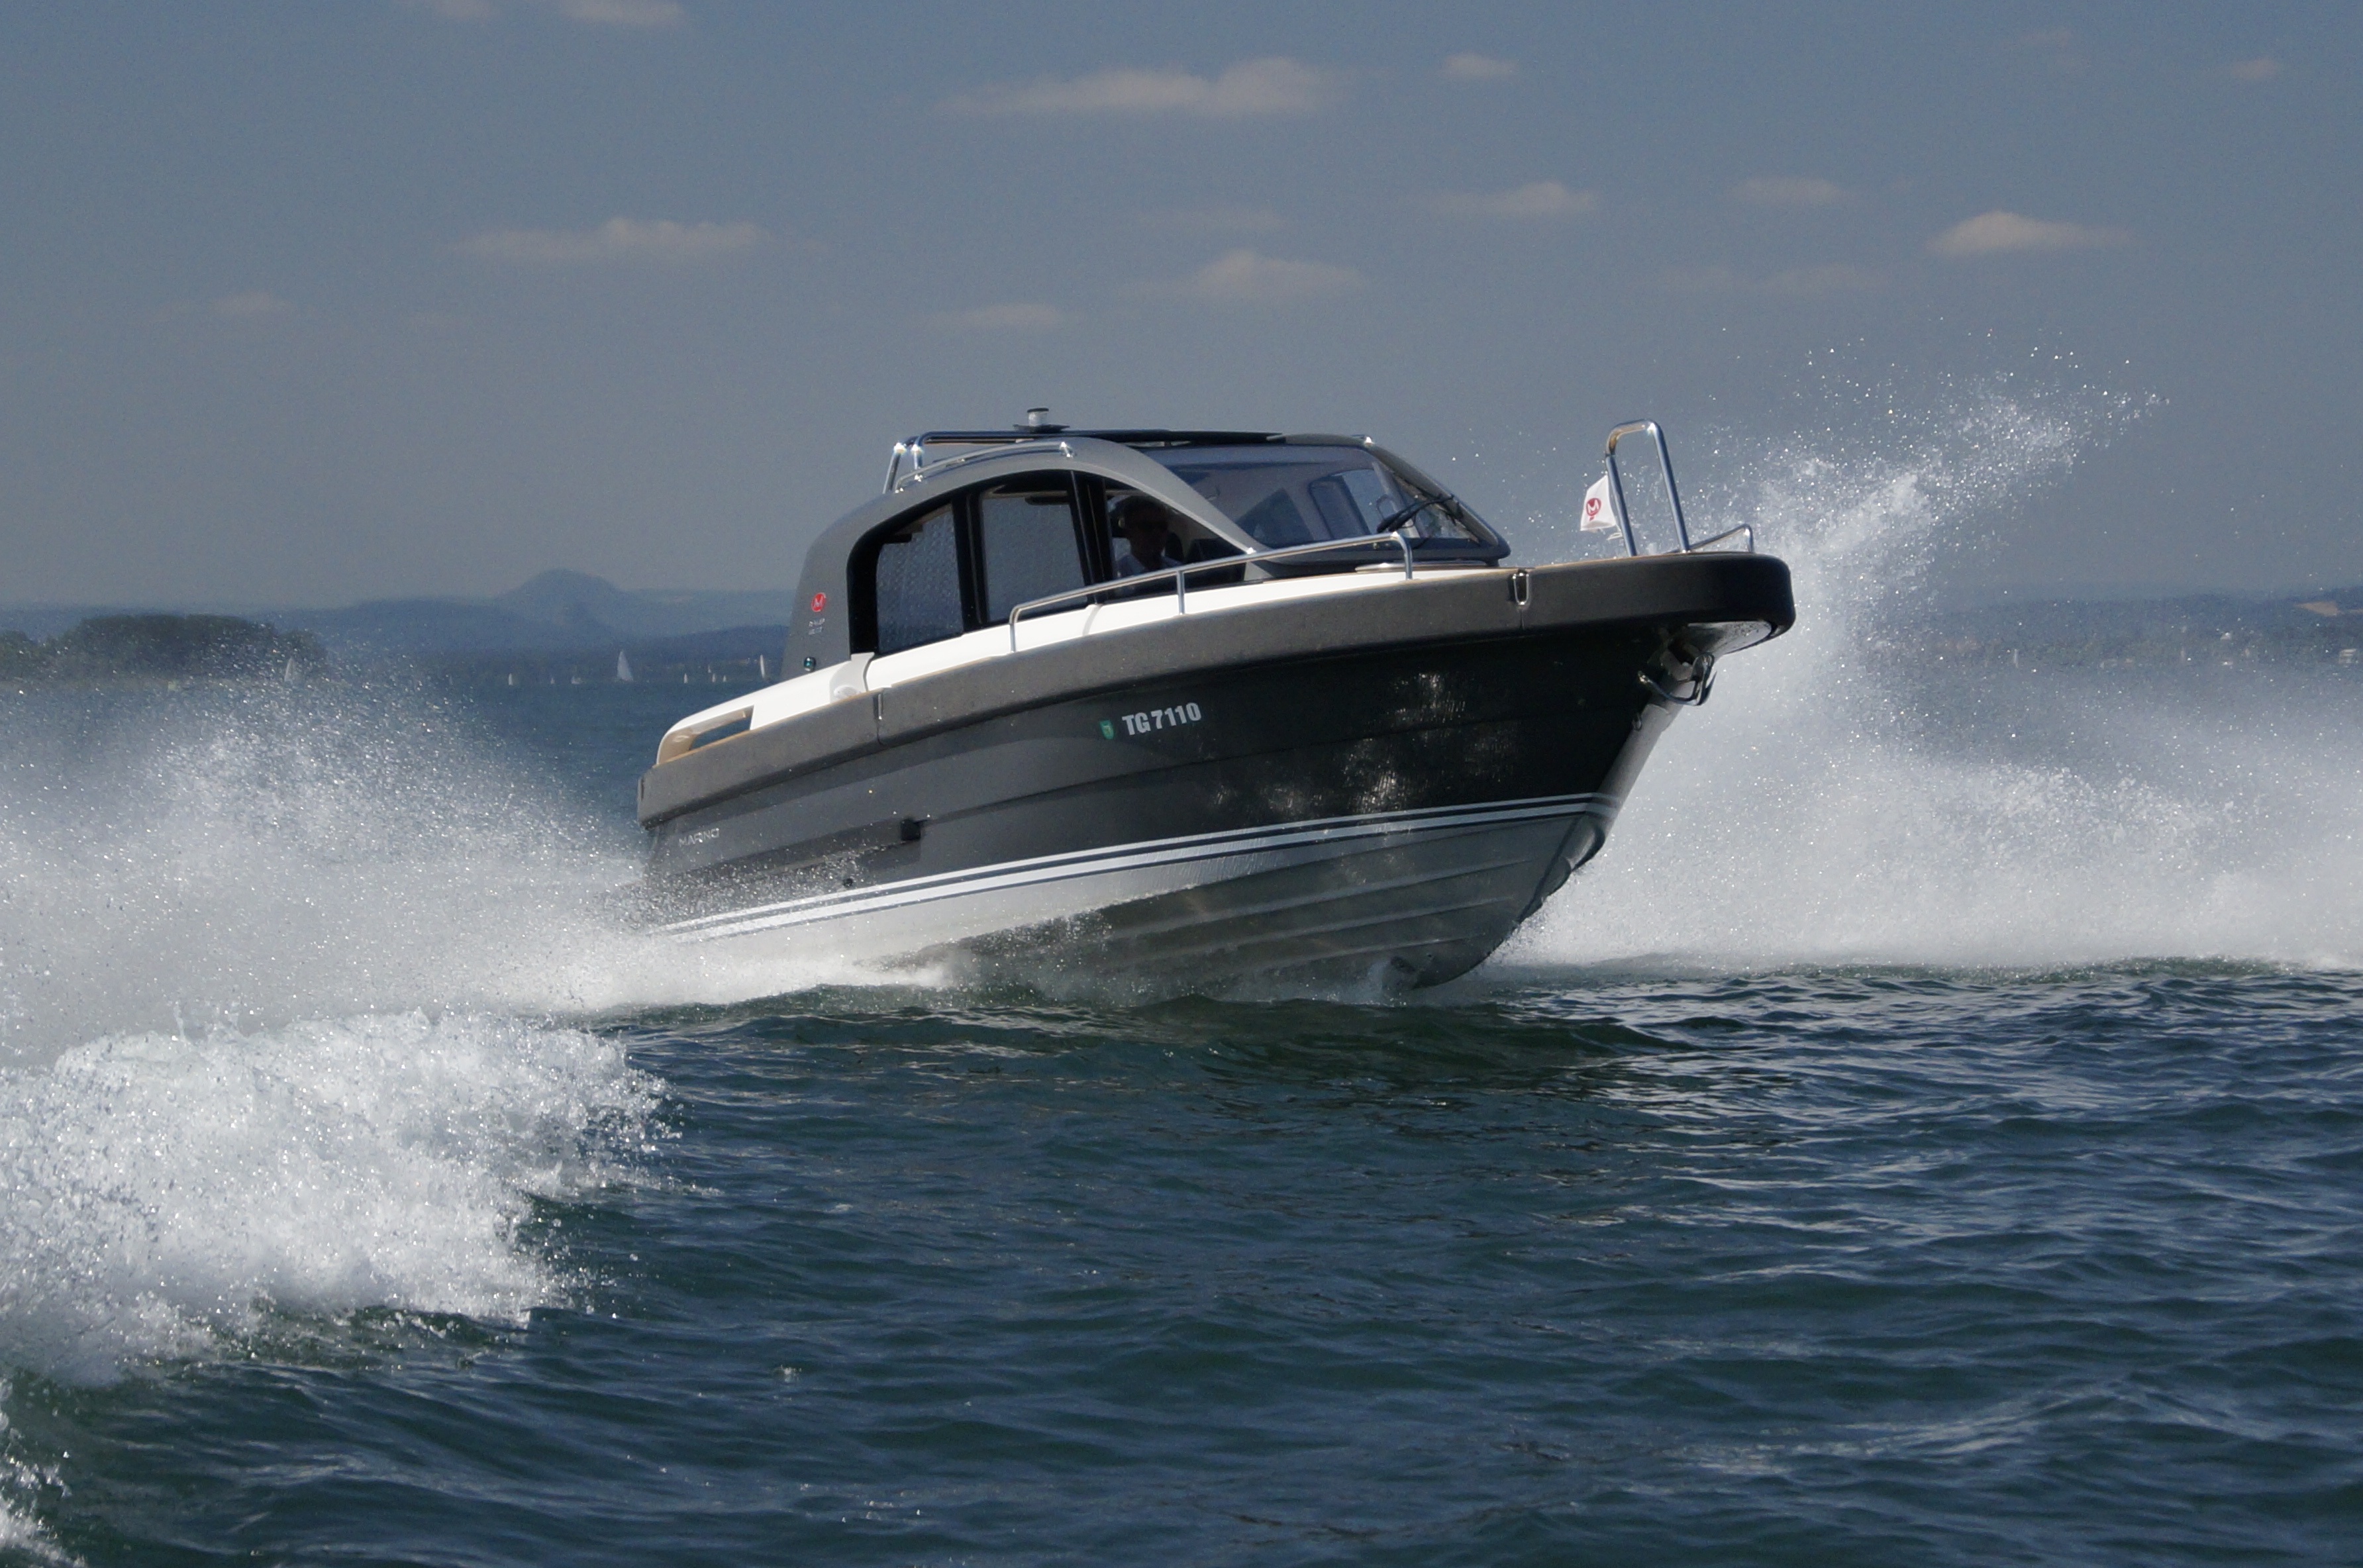
sea, boat, ship, vehicle, yacht, motorboat, boating, motor boat, watercraft, ecosystem, passenger ship, luxury yacht, motor yacht, f1 powerboat racing, marino apb, day cruiser